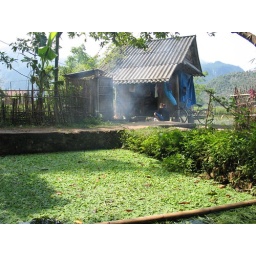
The pool in the foreground holds stocks of fish (each house has one).